Epitranscriptomic sequencing

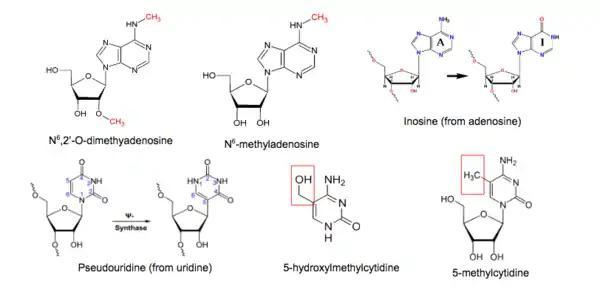
The major classes of RNA modifications.

Methylation of adenosine does not affect its ability to base-pair with thymidine or uracil, so N-methyladenosine (mA) cannot be detected using standard sequencing or hybridization methods. This modification is marked by the methylation of the adenosine base at the nitrogen-6 position. It is abundantly found in polyA+ mRNA; also found in tRNA, rRNA, snRNA, and long ncRNA.